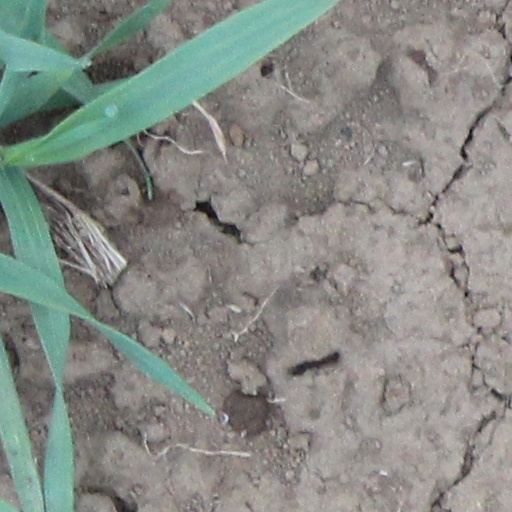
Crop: wheat